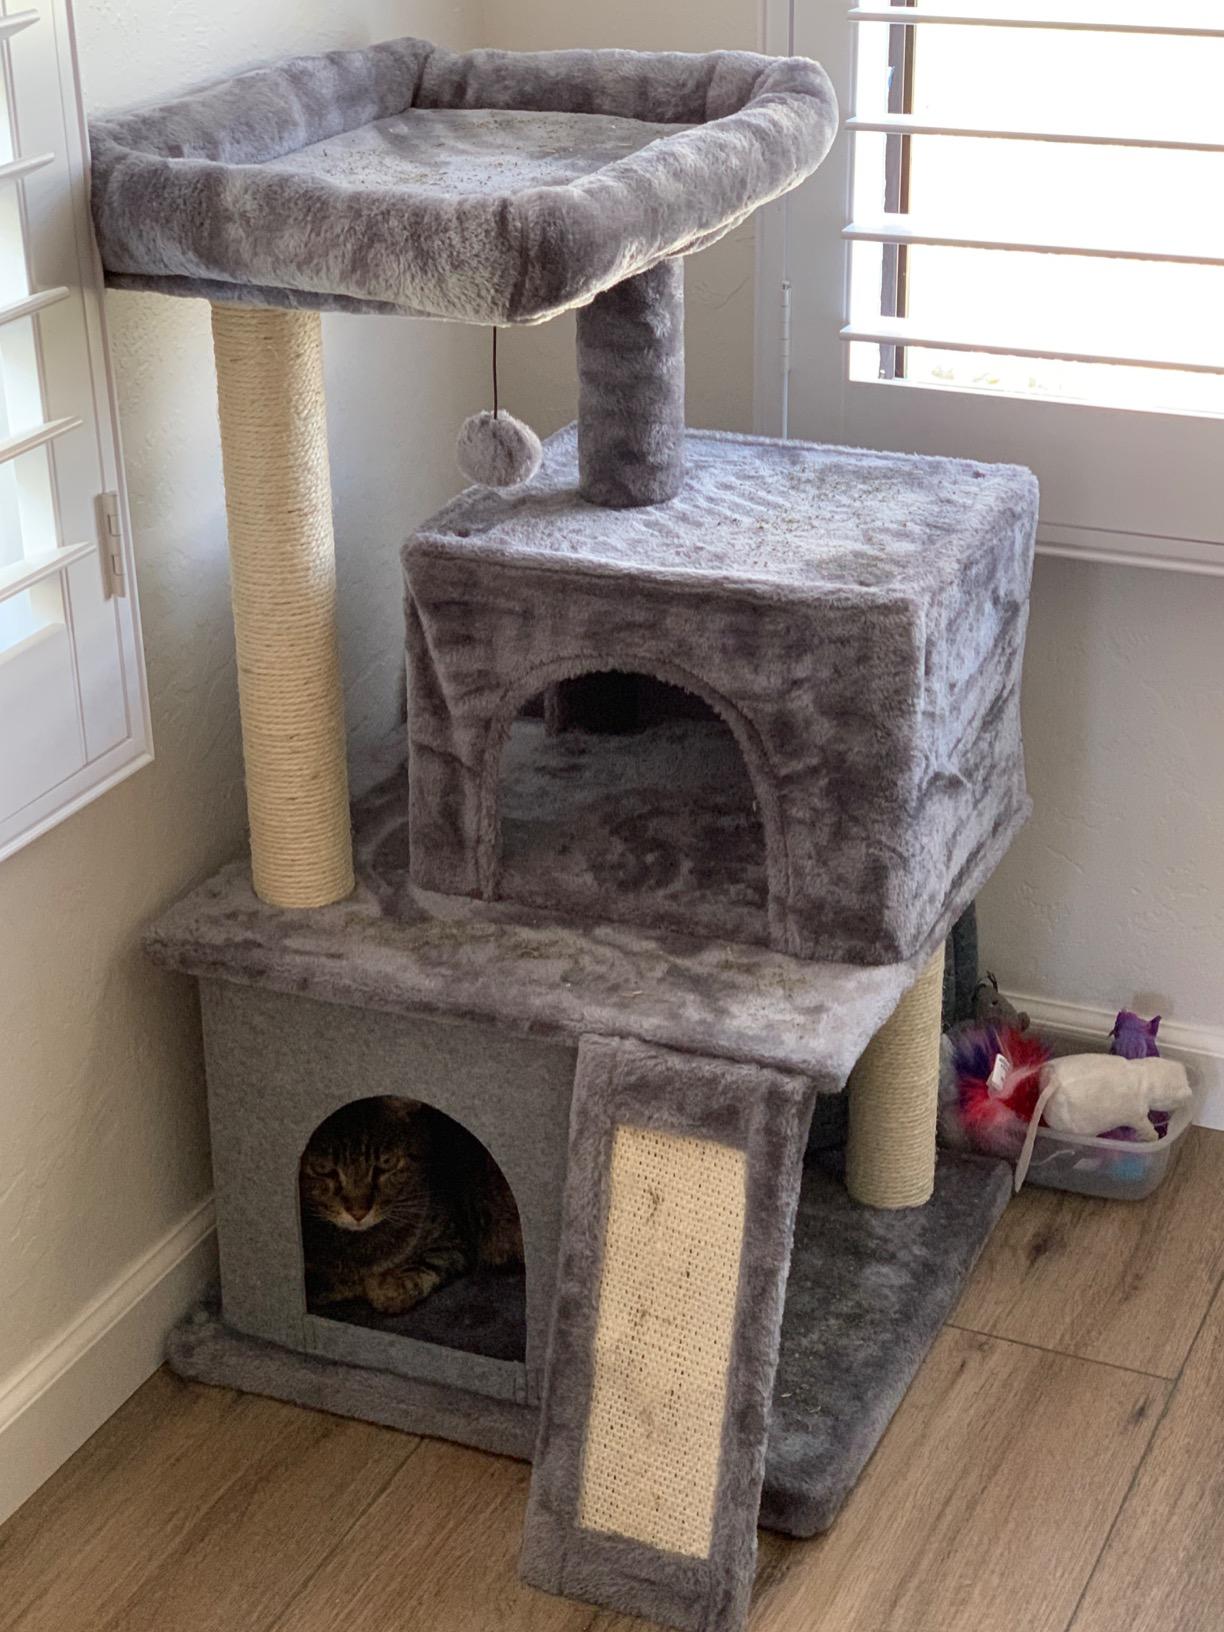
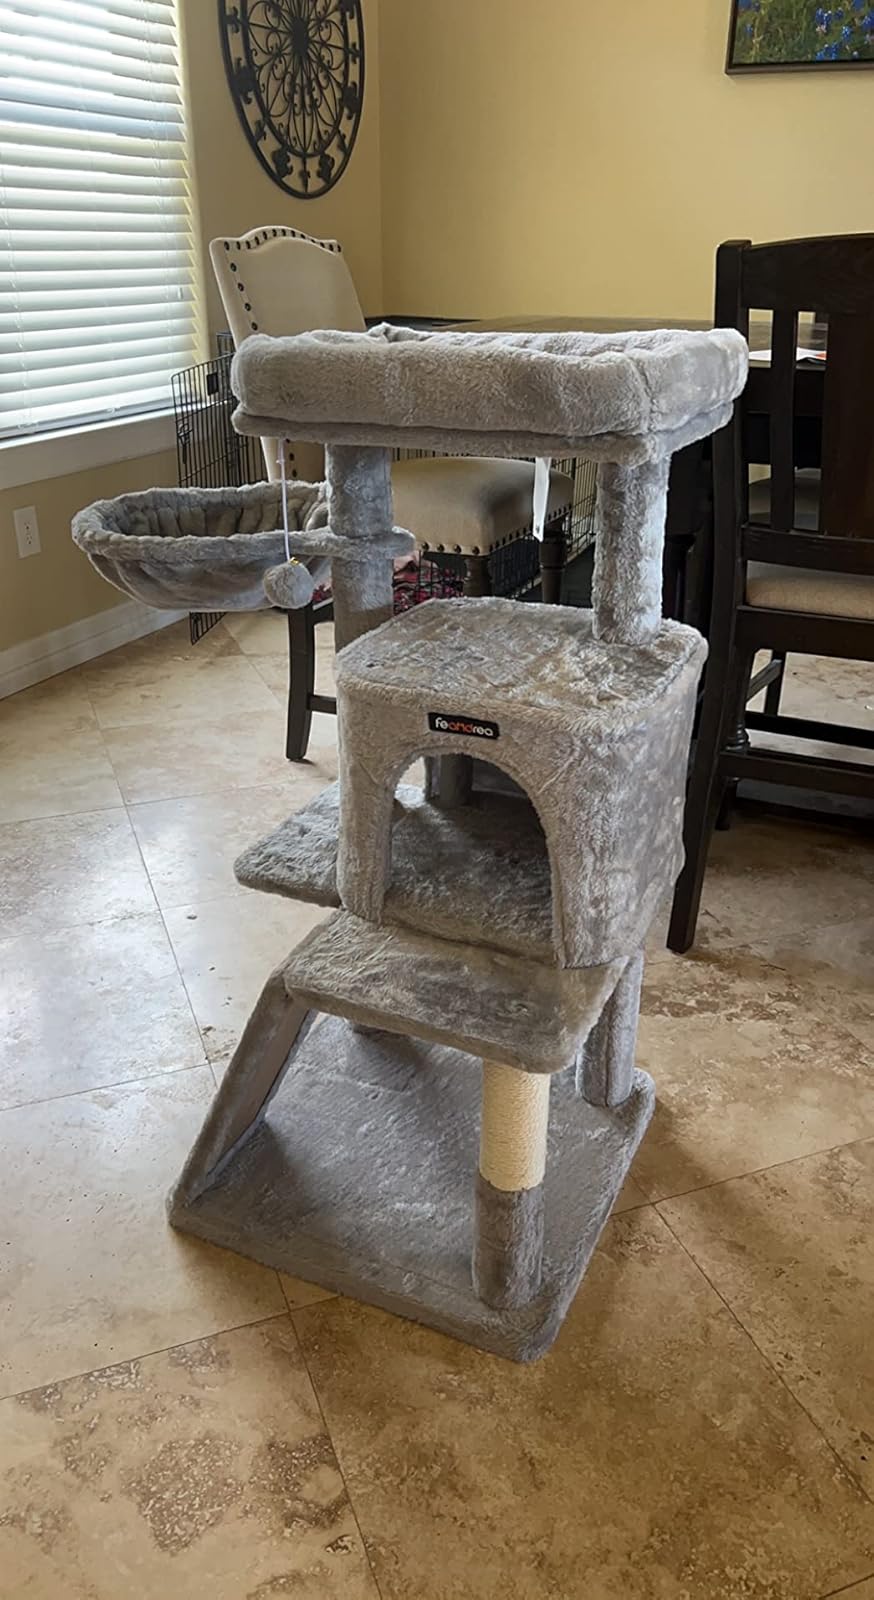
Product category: items_cat tree
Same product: no